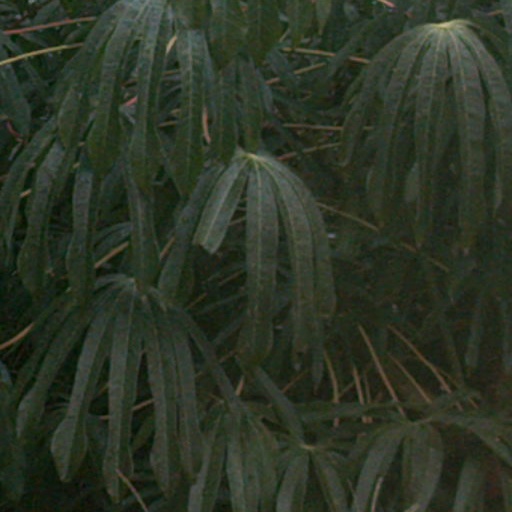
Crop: cassava